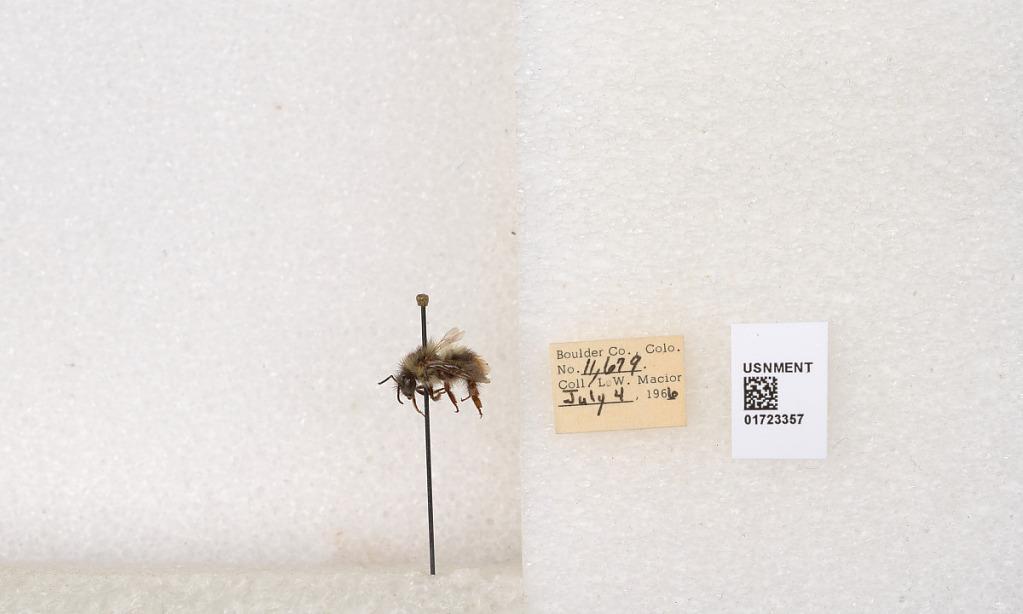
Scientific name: Bombus flavifrons Cresson
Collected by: L. Macior
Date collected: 1966-7-4
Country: United States
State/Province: Colorado
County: Boulder
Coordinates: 40.0925, -105.358